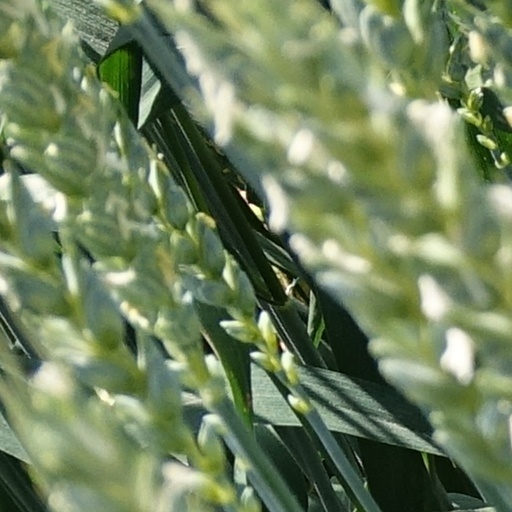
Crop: wheat